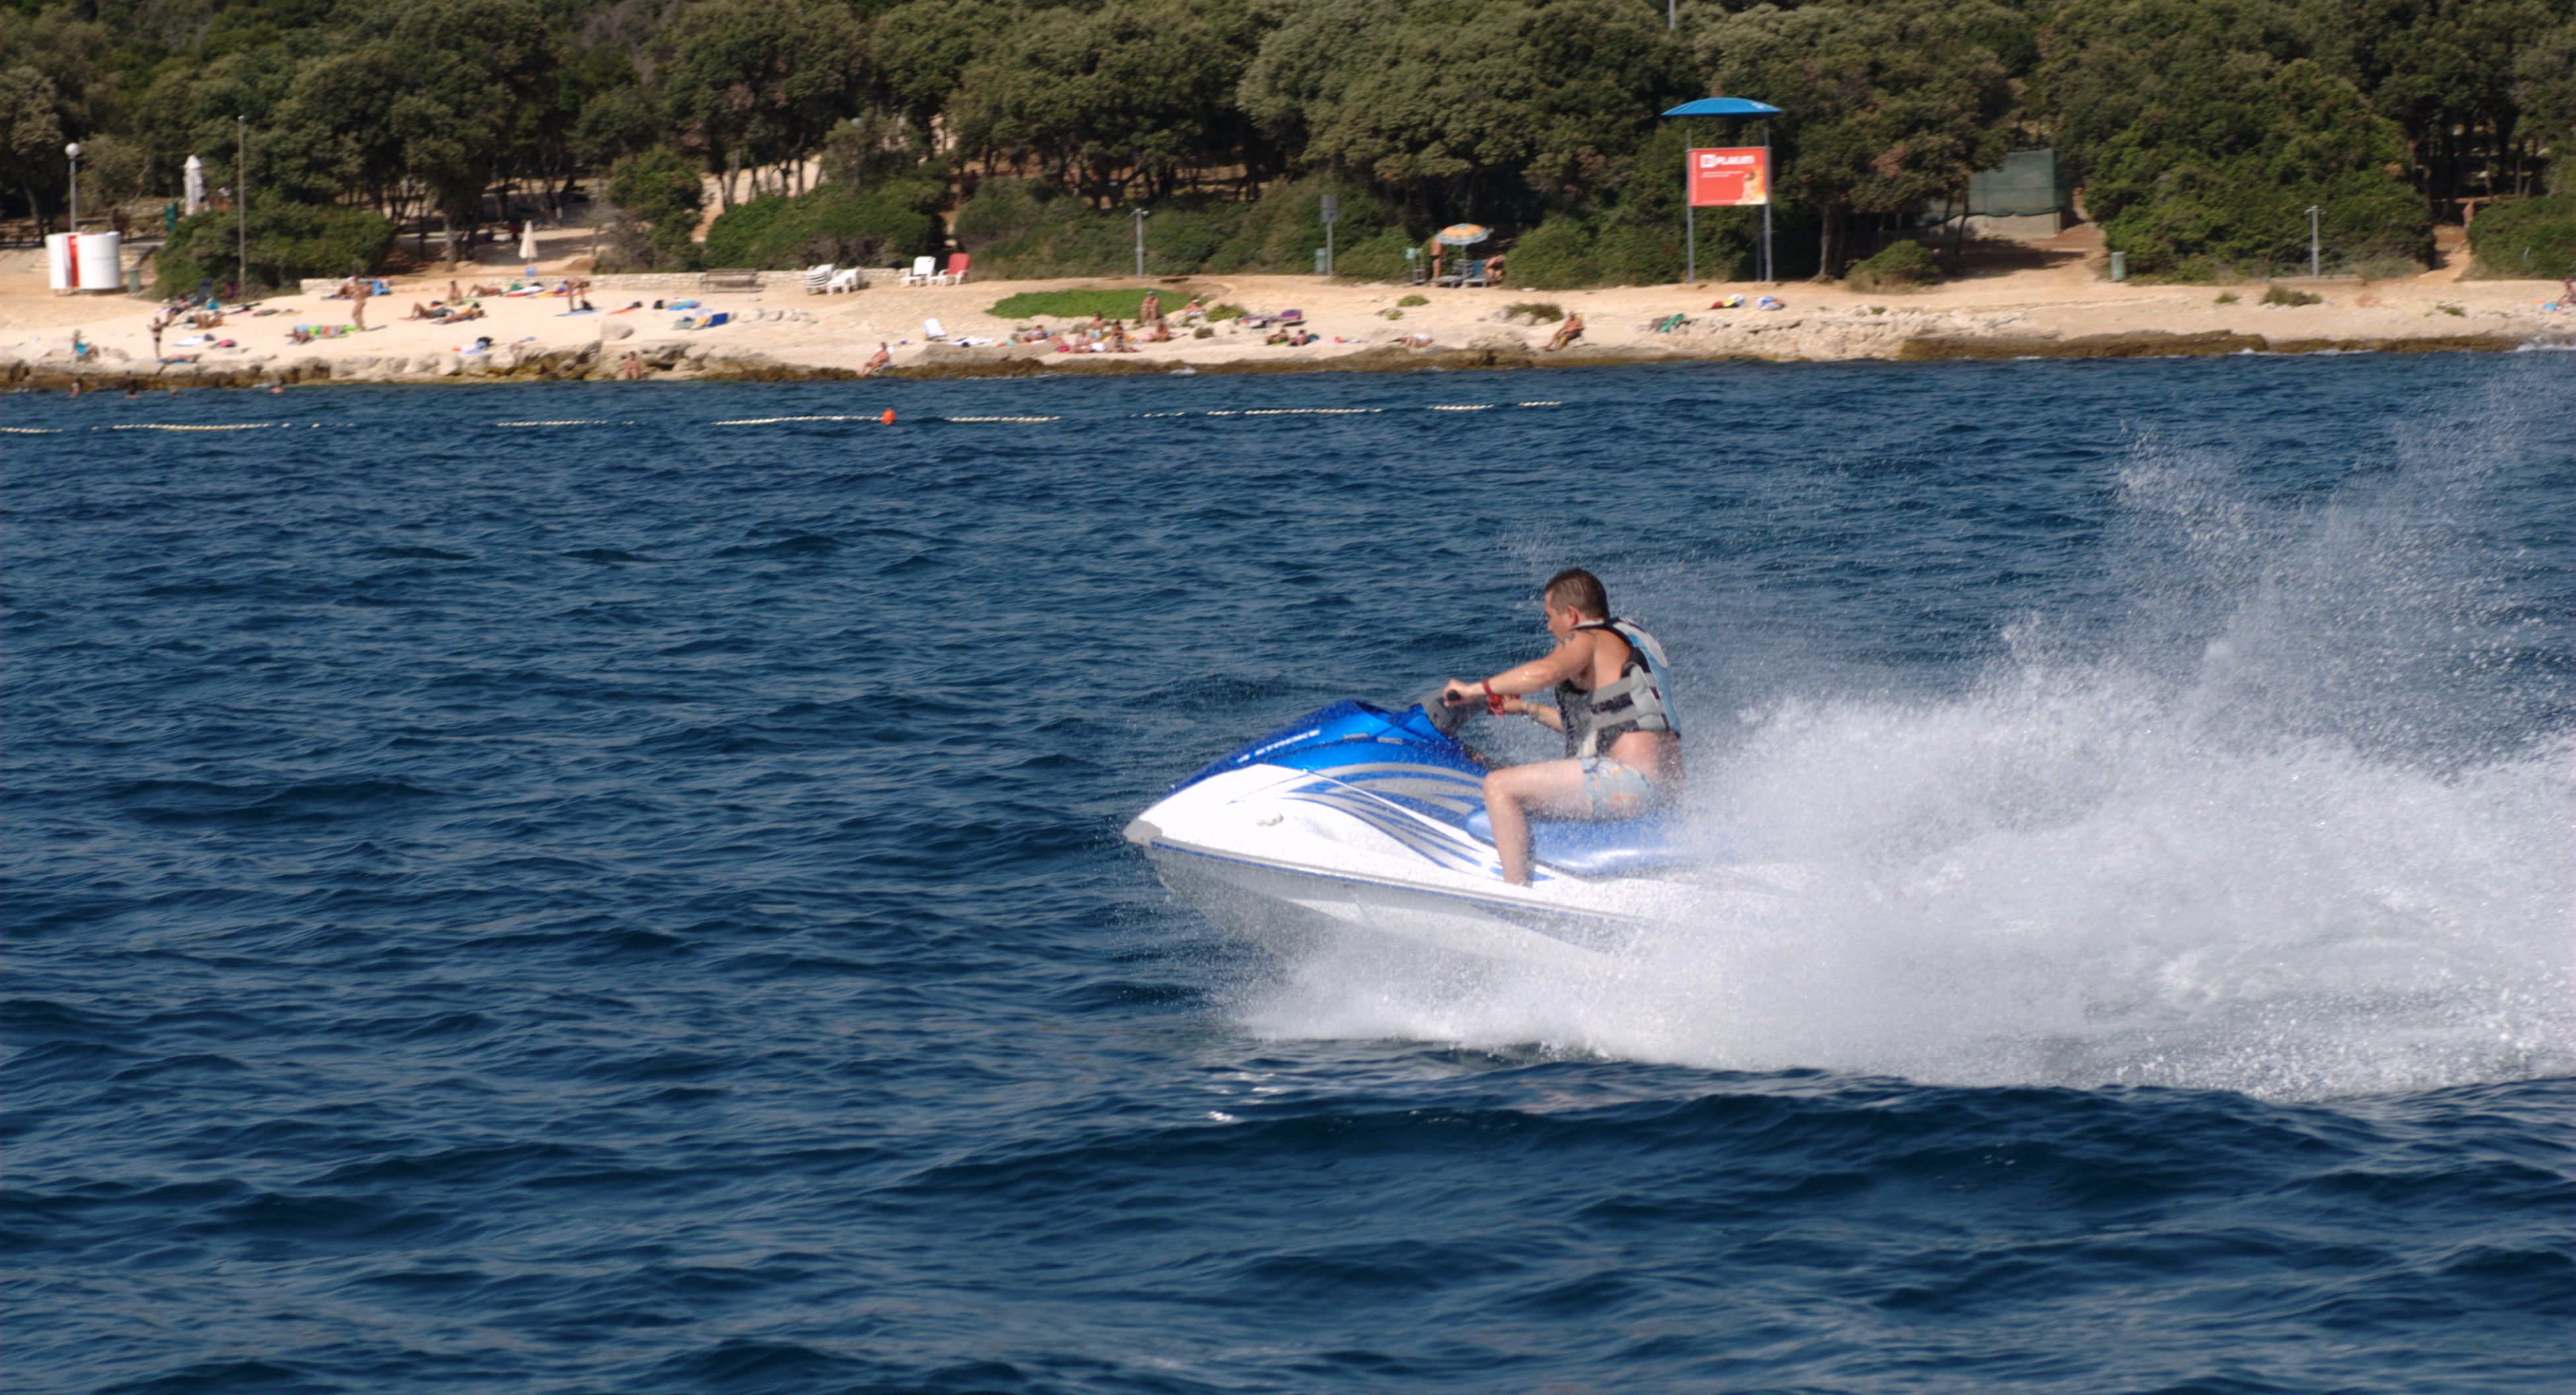
sea, recreation, vehicle, nikon, sports, boating, d80, watercraft, motorsport, nikond80, water sport, jet ski, outdoor recreation, powerboating, personal water craft